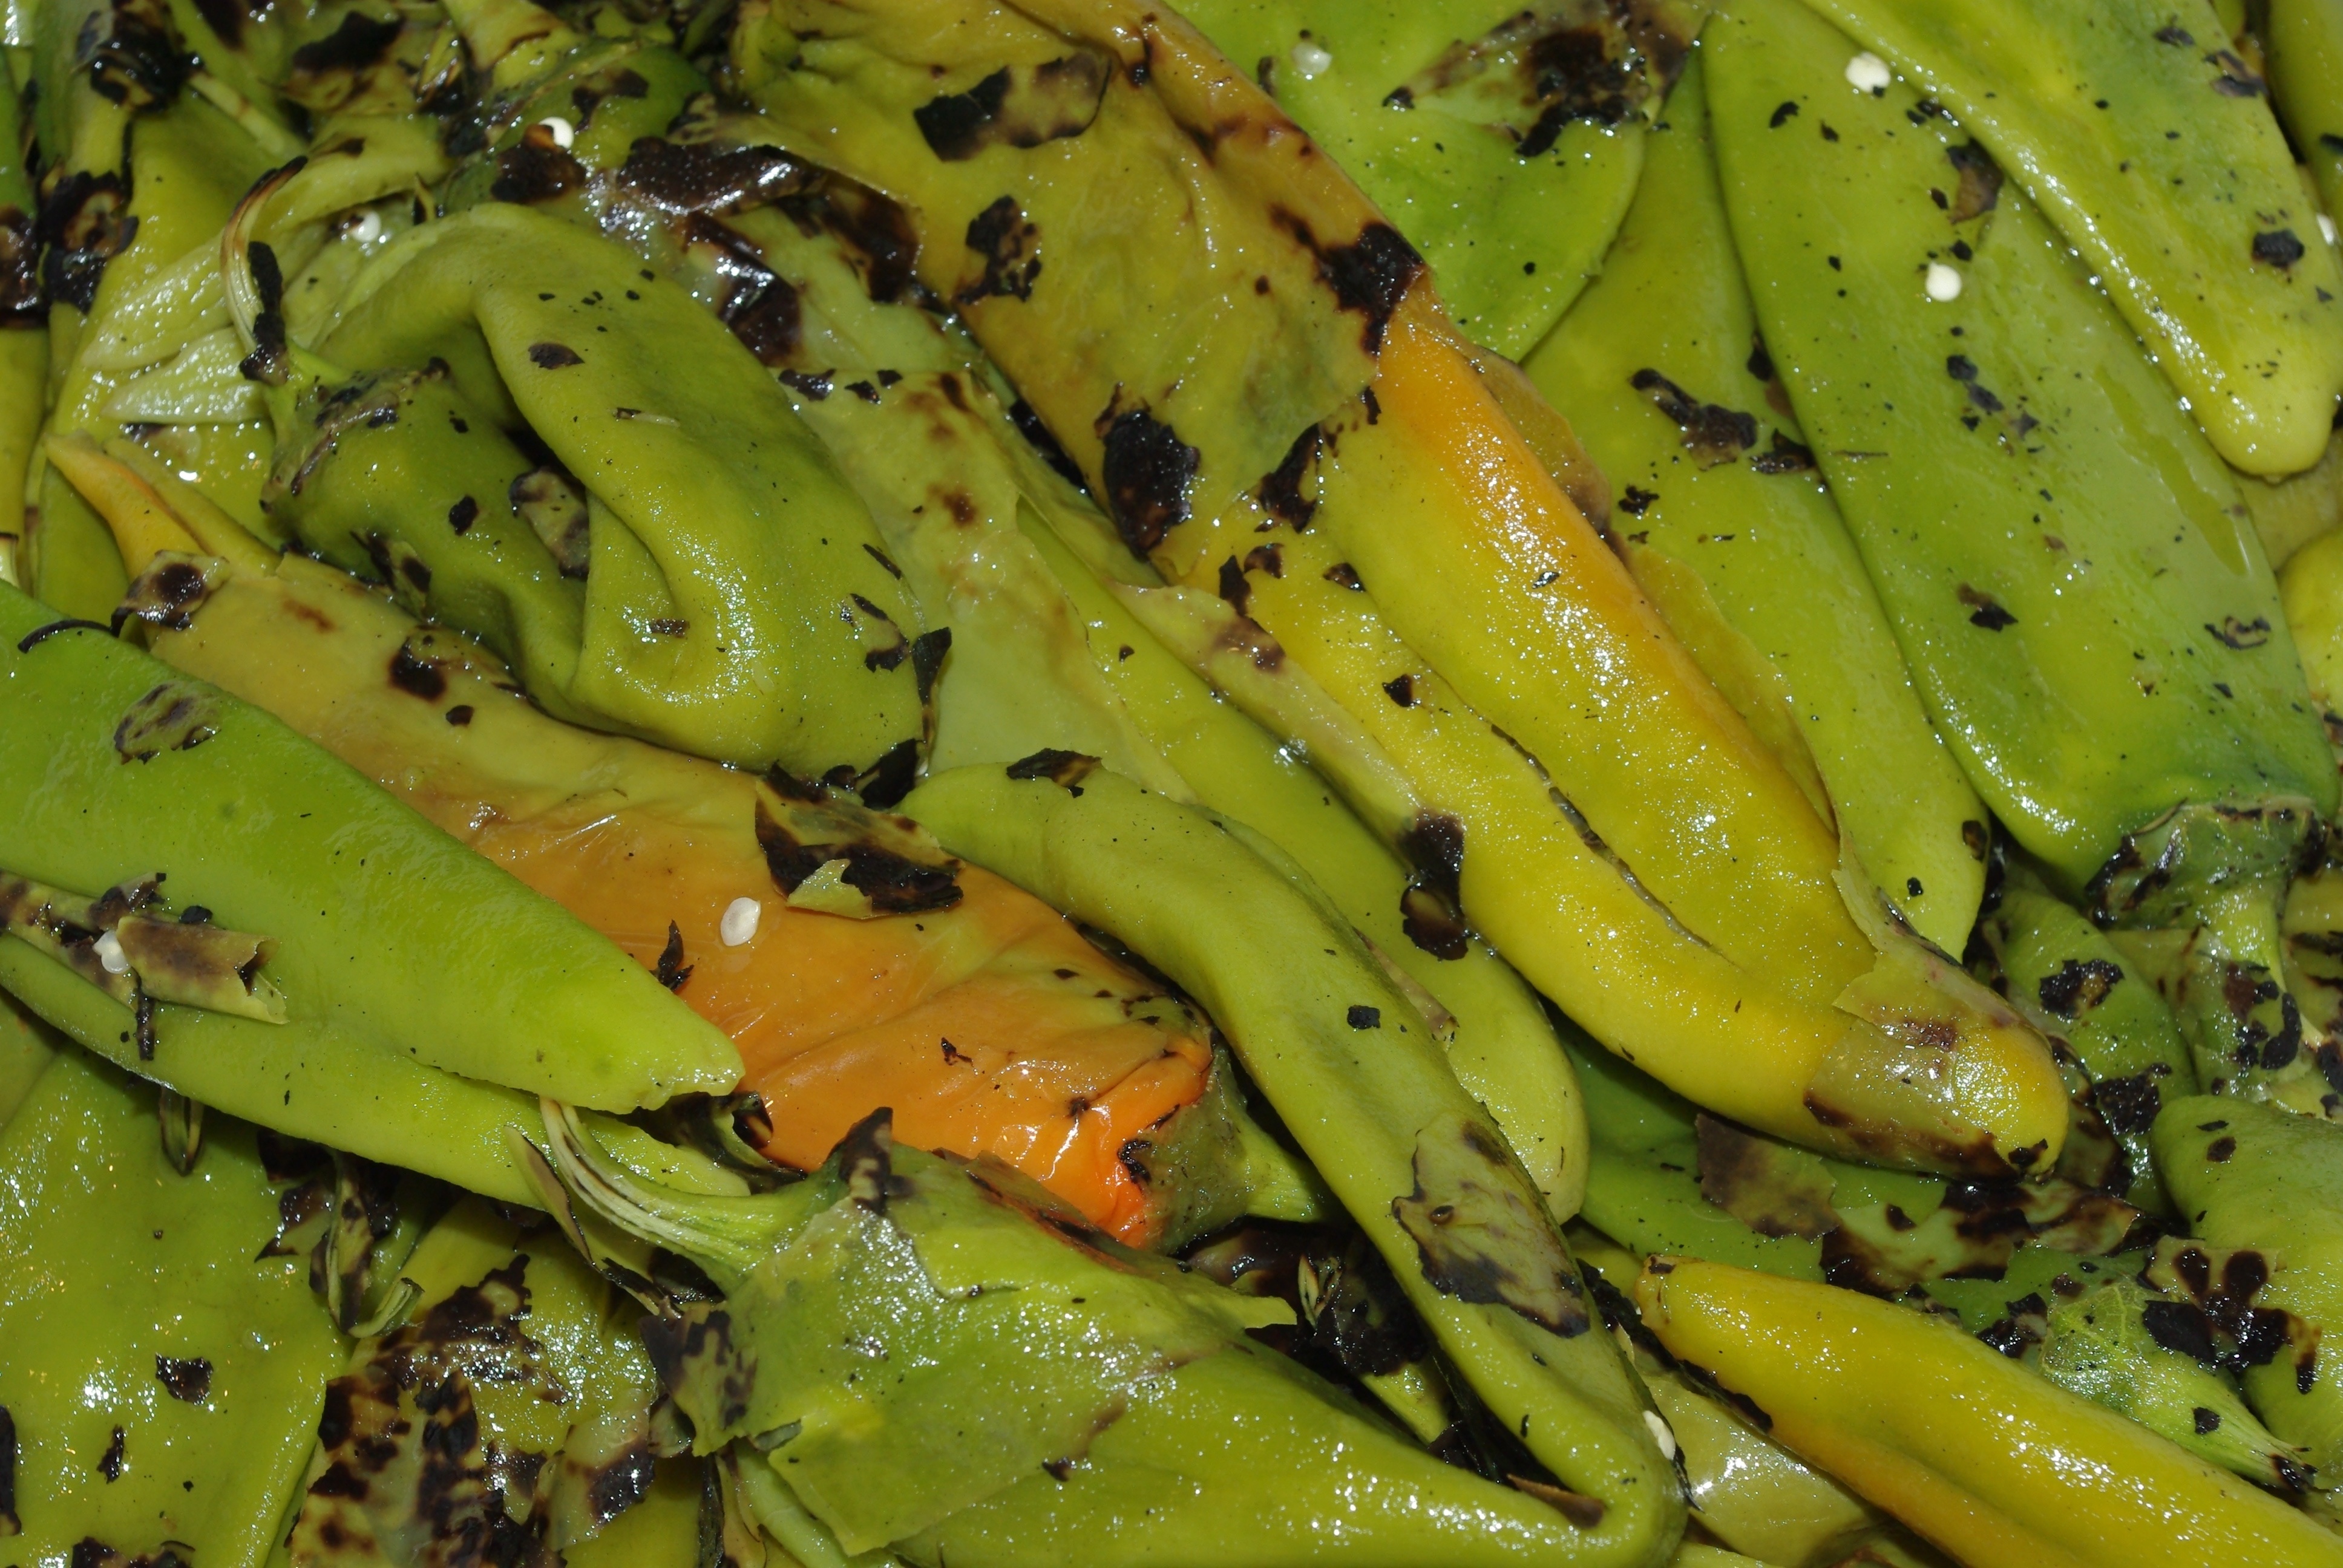
plant, fruit, leaf, food, produce, vegetable, crop, gourd, hot, spices, flavor, flowering plant, land plant, cooking plantain, green chilies